37 and 39 Jamaica Street, Bristol

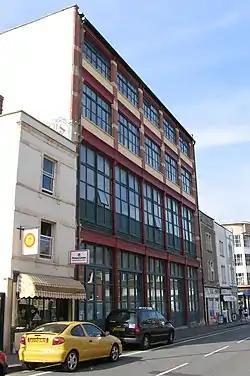

37 and 39 Jamaica Street is the address of an historic carriage-works in Jamaica Street, Stokes Croft, Bristol.